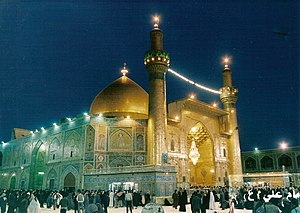
Najaf
Najaf er en by i Irak og hovedstaden i provinsen Najaf. Najaf by blev grundlagt i år 791 og ligger omkring 160 km syd for Bagdad.